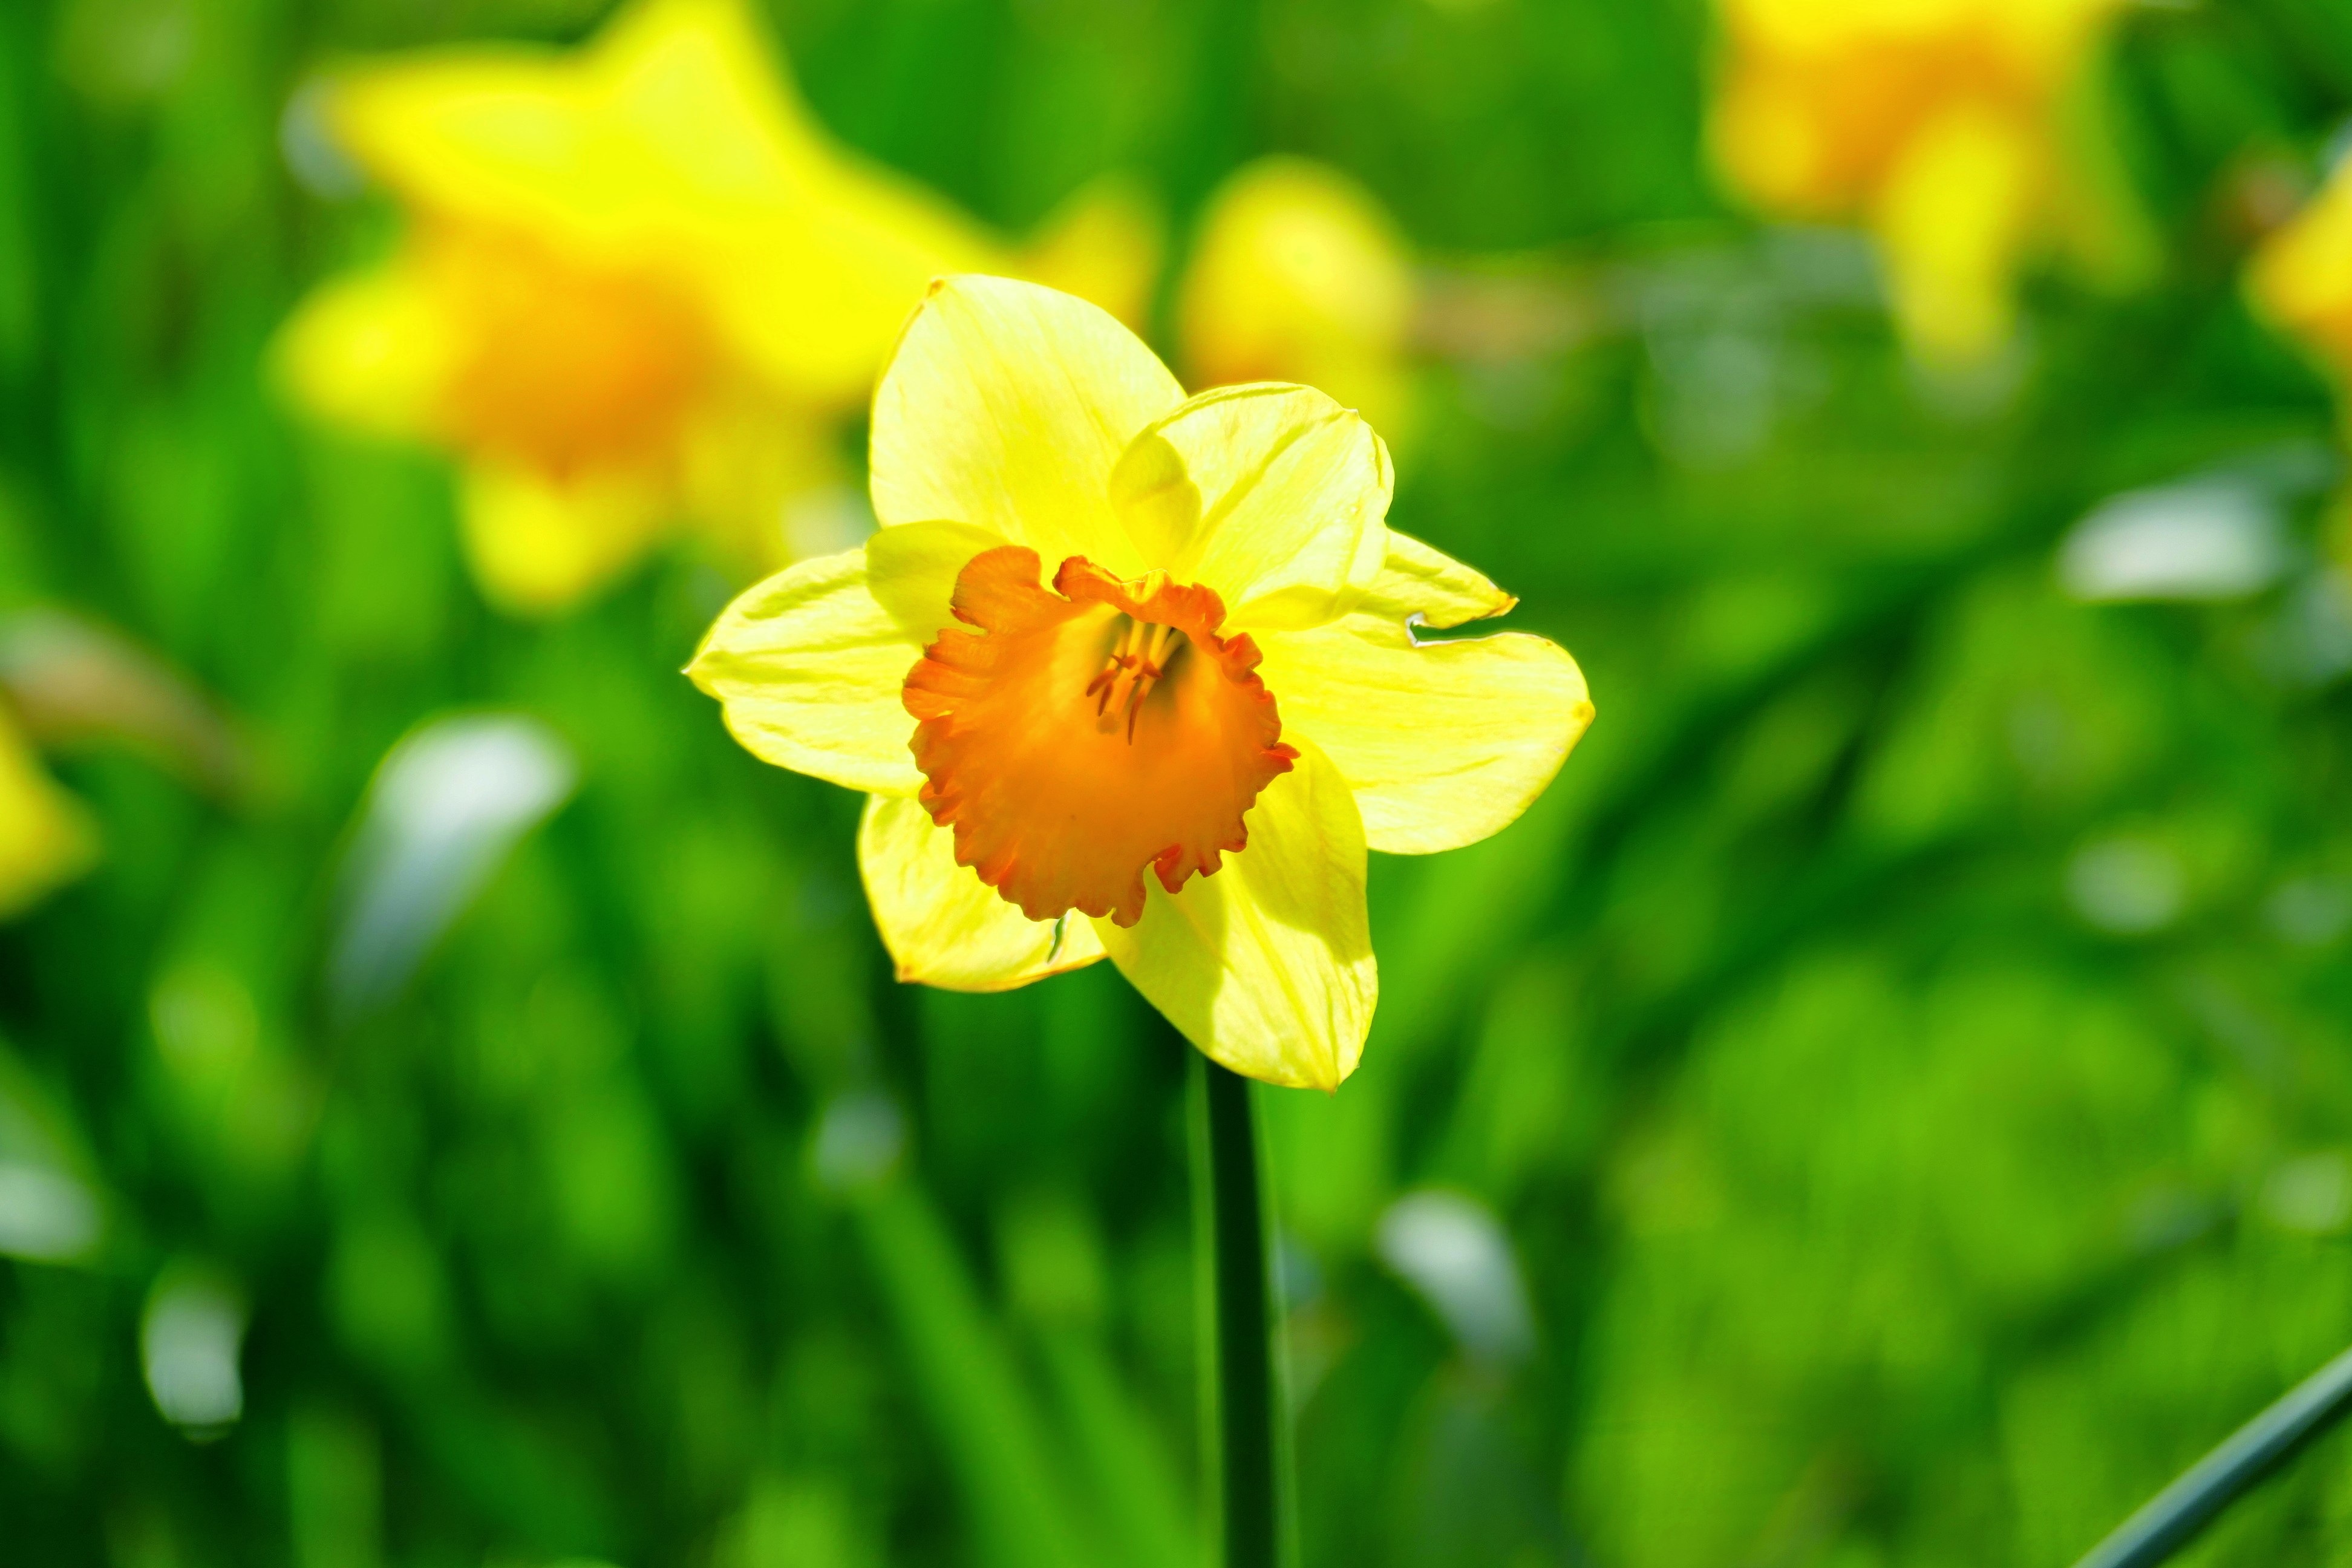
nature, blossom, plant, meadow, flower, petal, bloom, spring, green, botany, yellow, close, daffodil, flora, wildflower, bright, narcissus, easter, yellow flowers, macro photography, flowering plant, plant stem, land plant